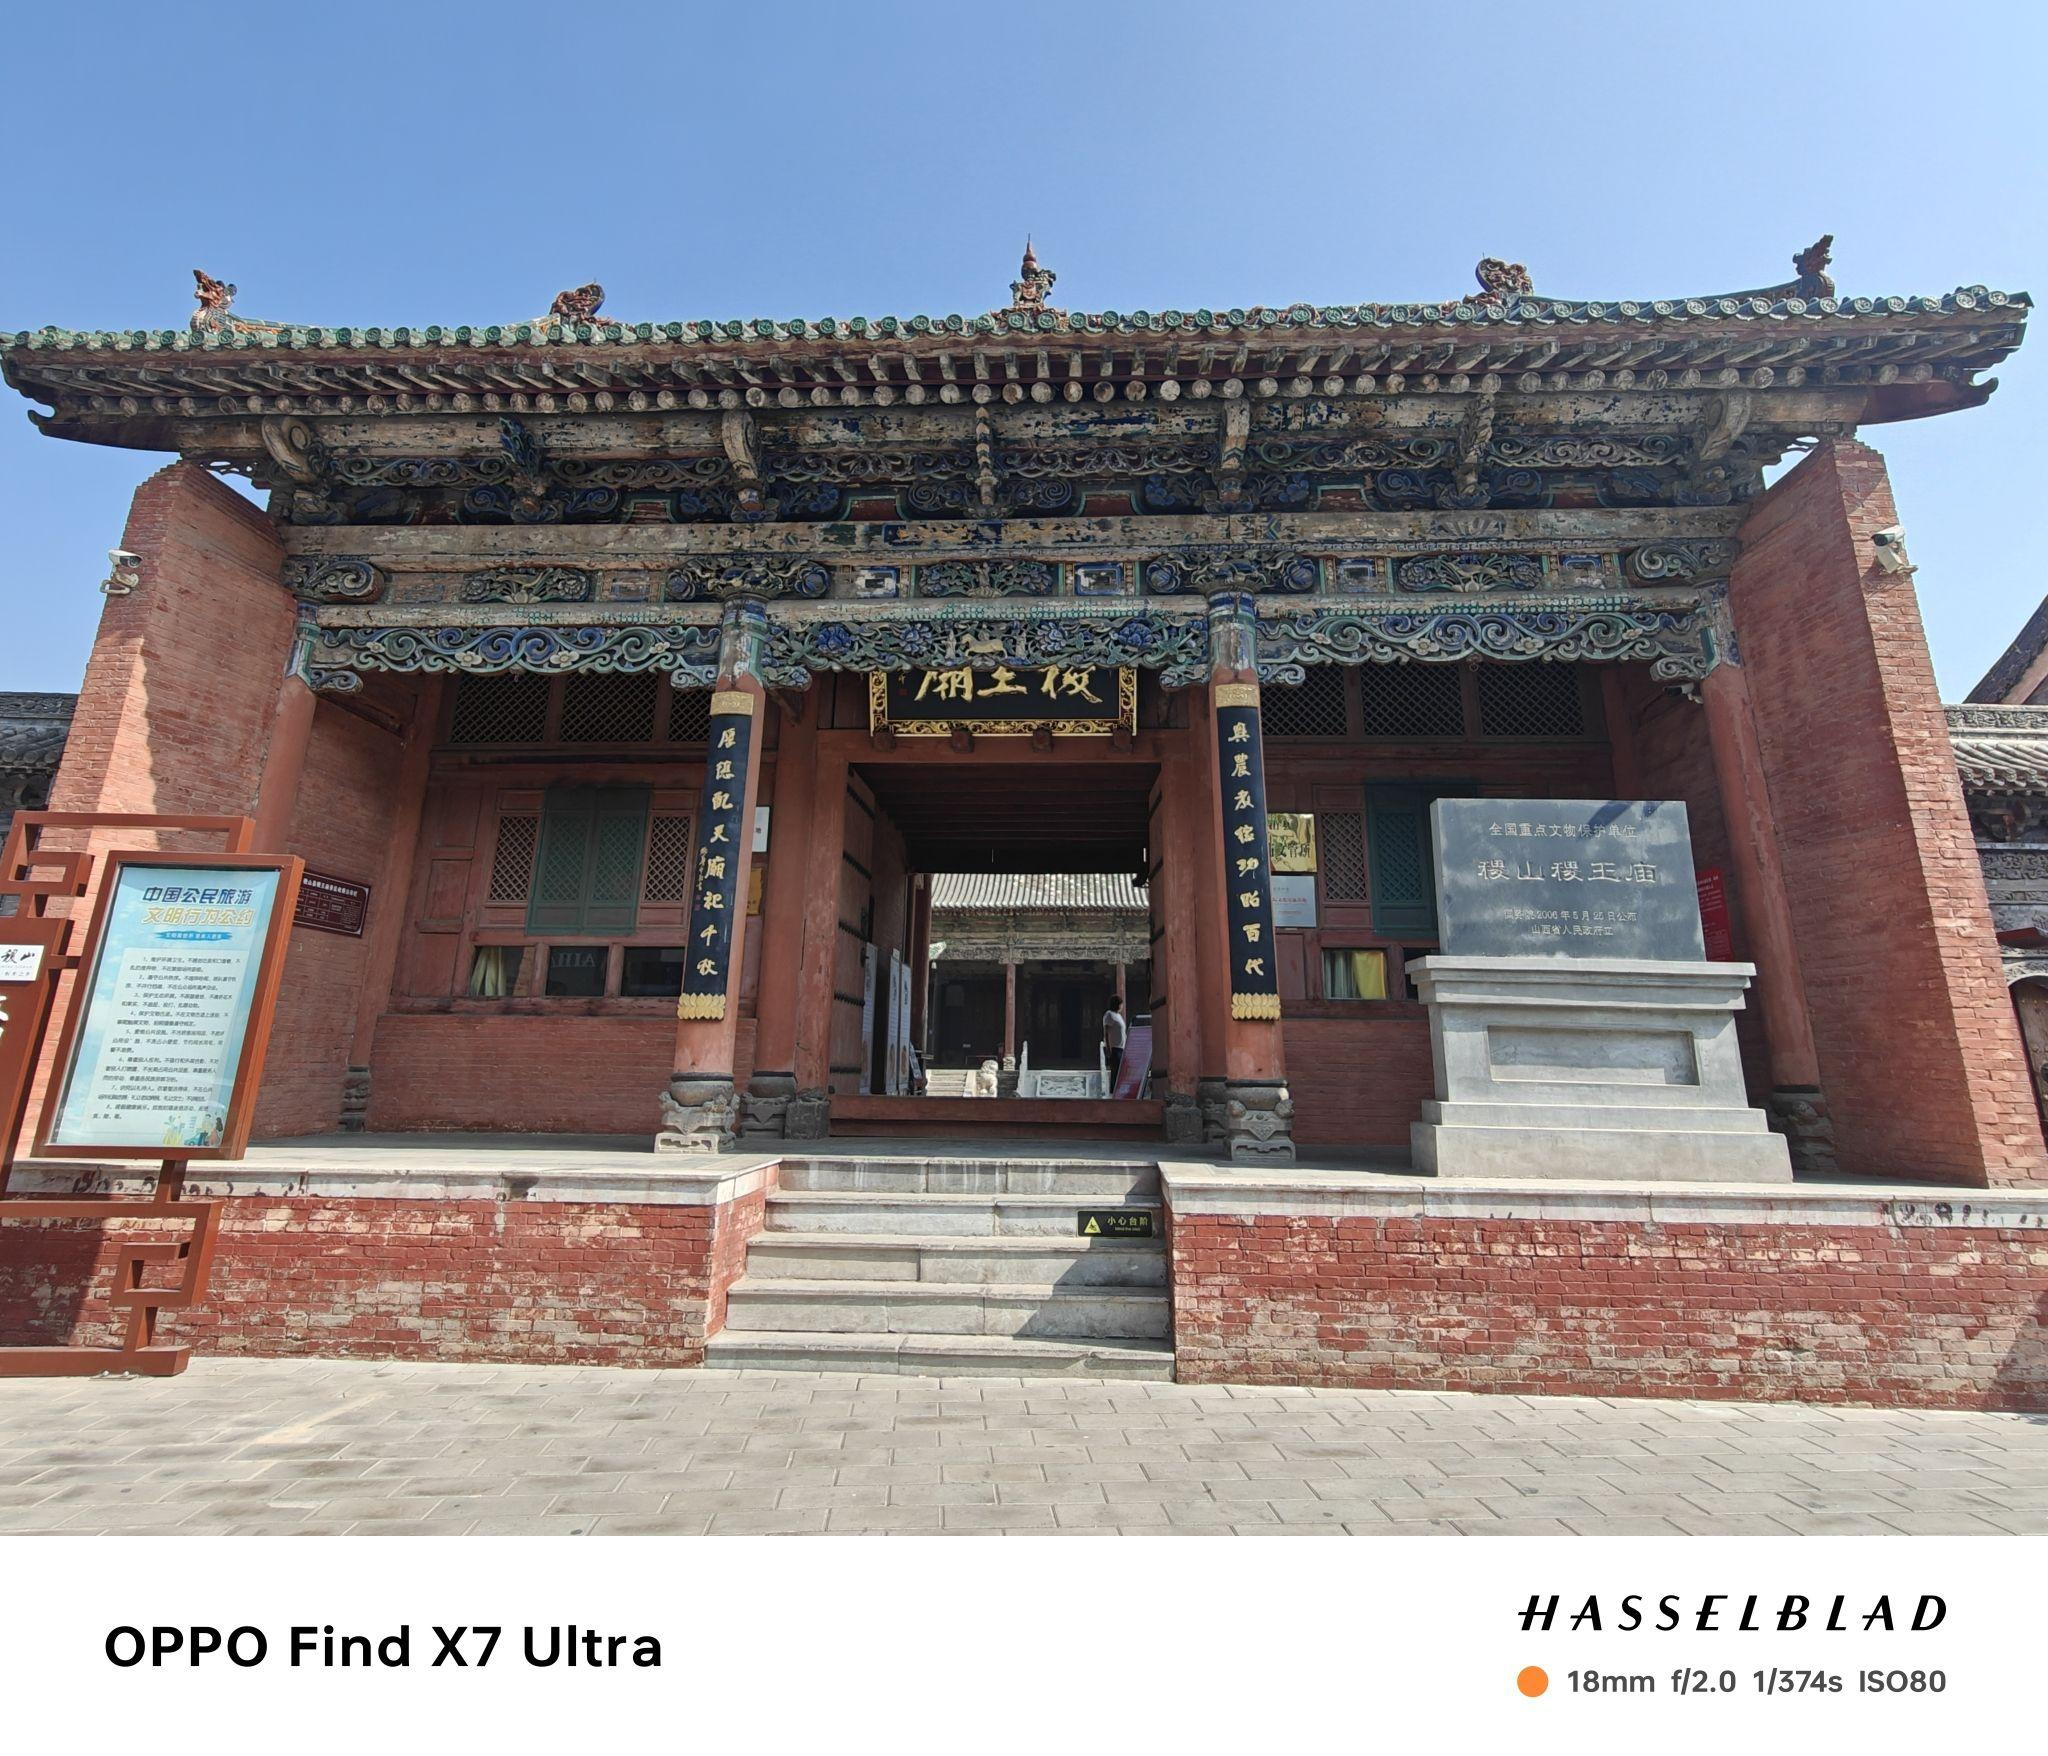
地标名称：稷山稷王庙
所在城市：运城市·稷山县